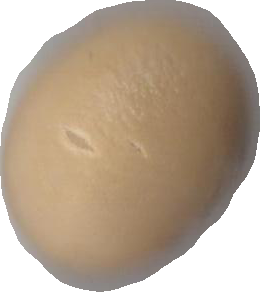
Variety: Dega